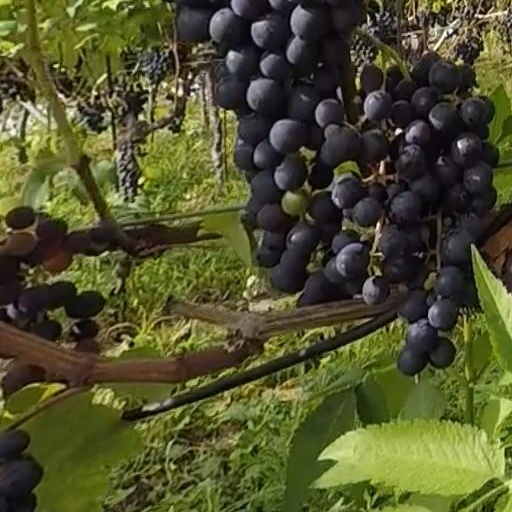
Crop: grape